National Women's Soccer League

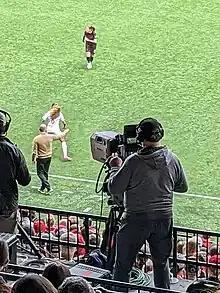
The NWSL increased the number and quality of cameras used for matches during the 2022 season.

The winner of the NWSL Championship, the final match of the NWSL playoffs, determines that season's NWSL champion. In addition to receiving the championship trophy, the champion gets to add a star to the crest on its jersey. The playoffs, a single-elimination knockout tournament, are organized by the league in a format similar to other North American professional sports leagues. At the conclusion of the regular season, the top eight teams in the standings earn a berth to the tournament; from 2021 to 2024, the top six teams qualified for the playoffs, and prior to 2021 the top four teams qualified. The league also awards the NWSL Shield to the team with the best record (most points) at the end of the regular season. Like the playoff championship, it is recognized as a major trophy by the league.